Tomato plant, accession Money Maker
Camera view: bottom (45 deg); turntable rotation: 240 degrees
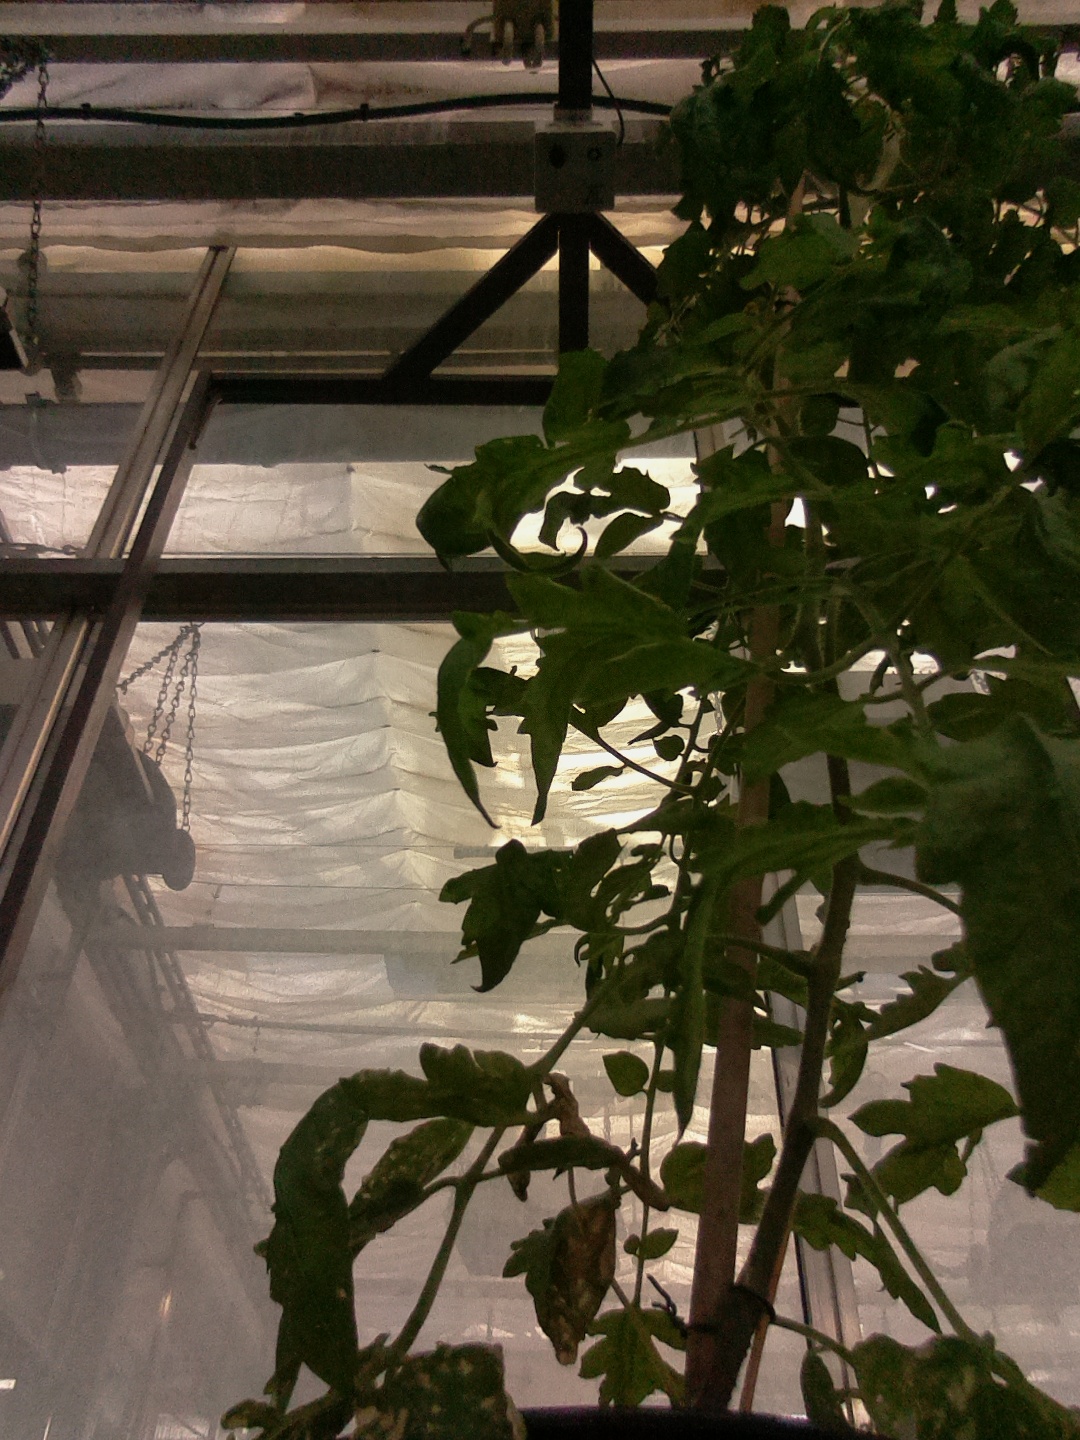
BBCH growth stage 62: 20%-30% of flowers open